Question: Please indicate a possible affordance area of the jump_skateboard that can be used for jumping
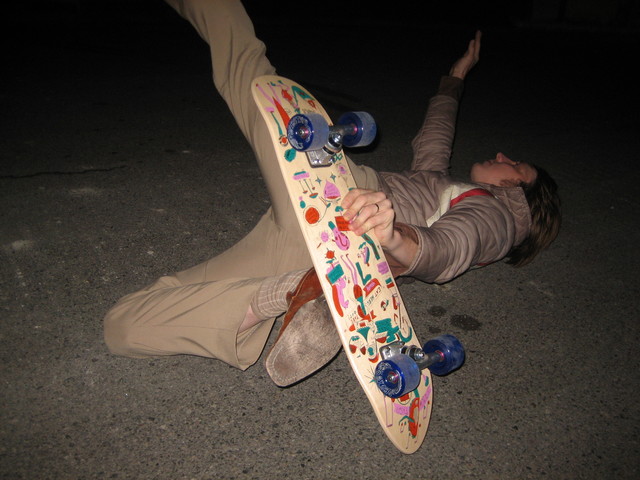
Answer: [245, 61, 471, 451]